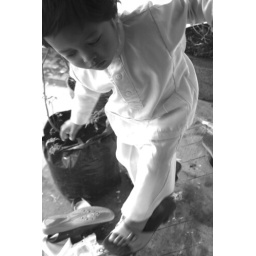
little boy walking in high heels at the orphanage in bintan